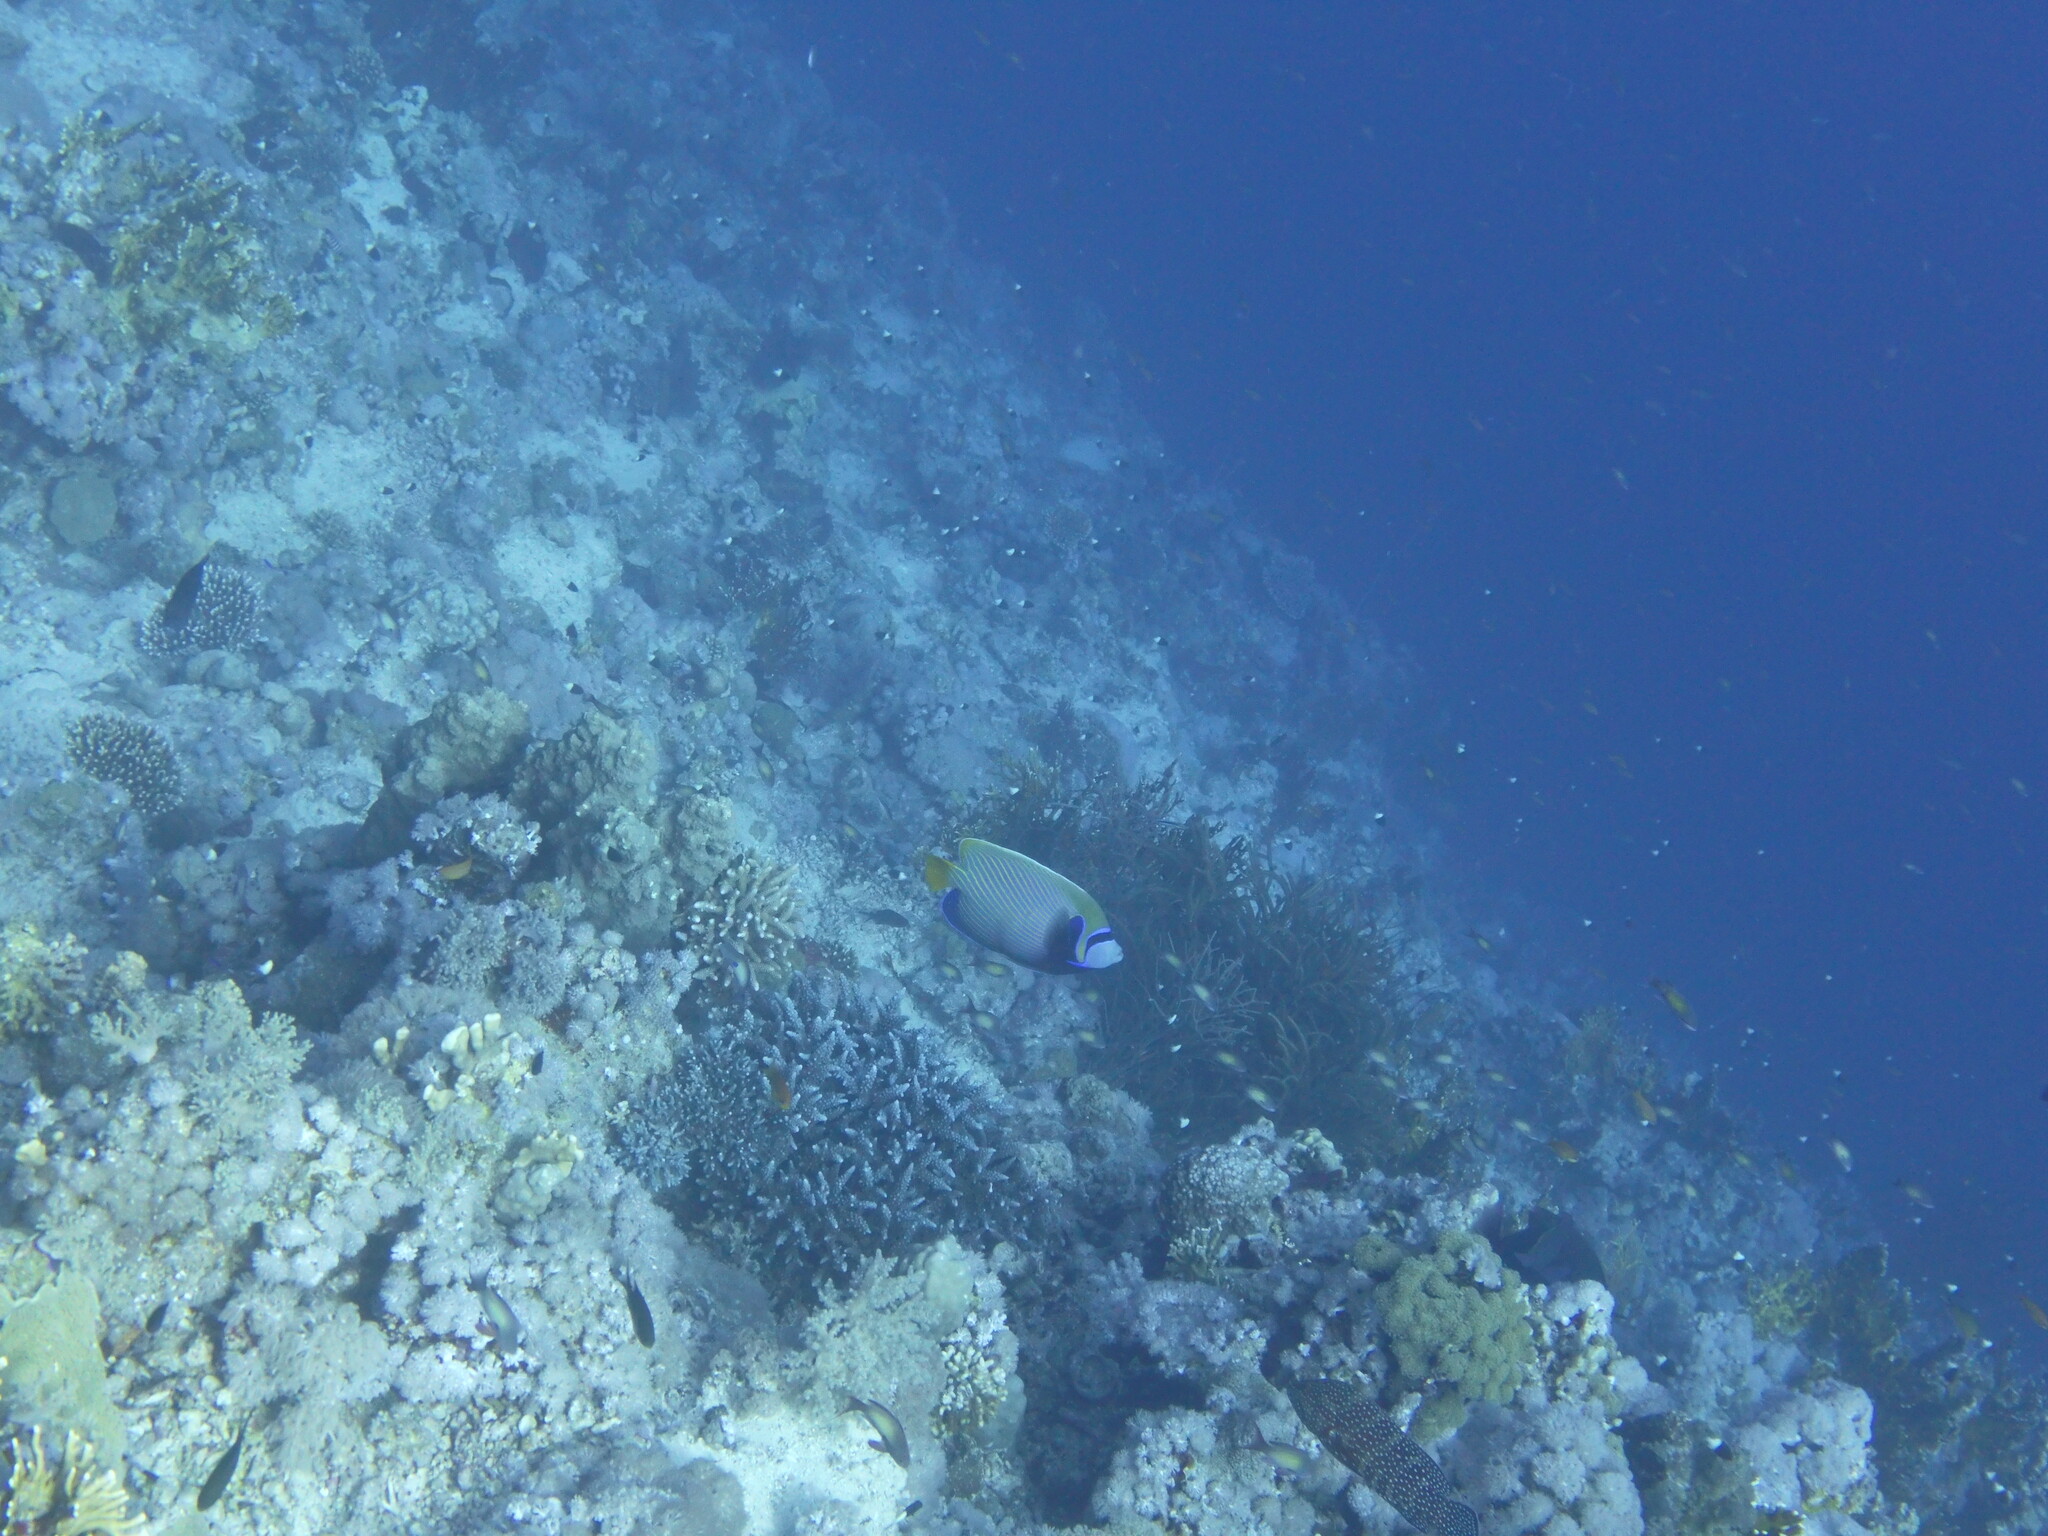
Pomacanthus imperator (Emperor Angelfish)